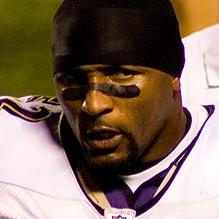
Age: 32